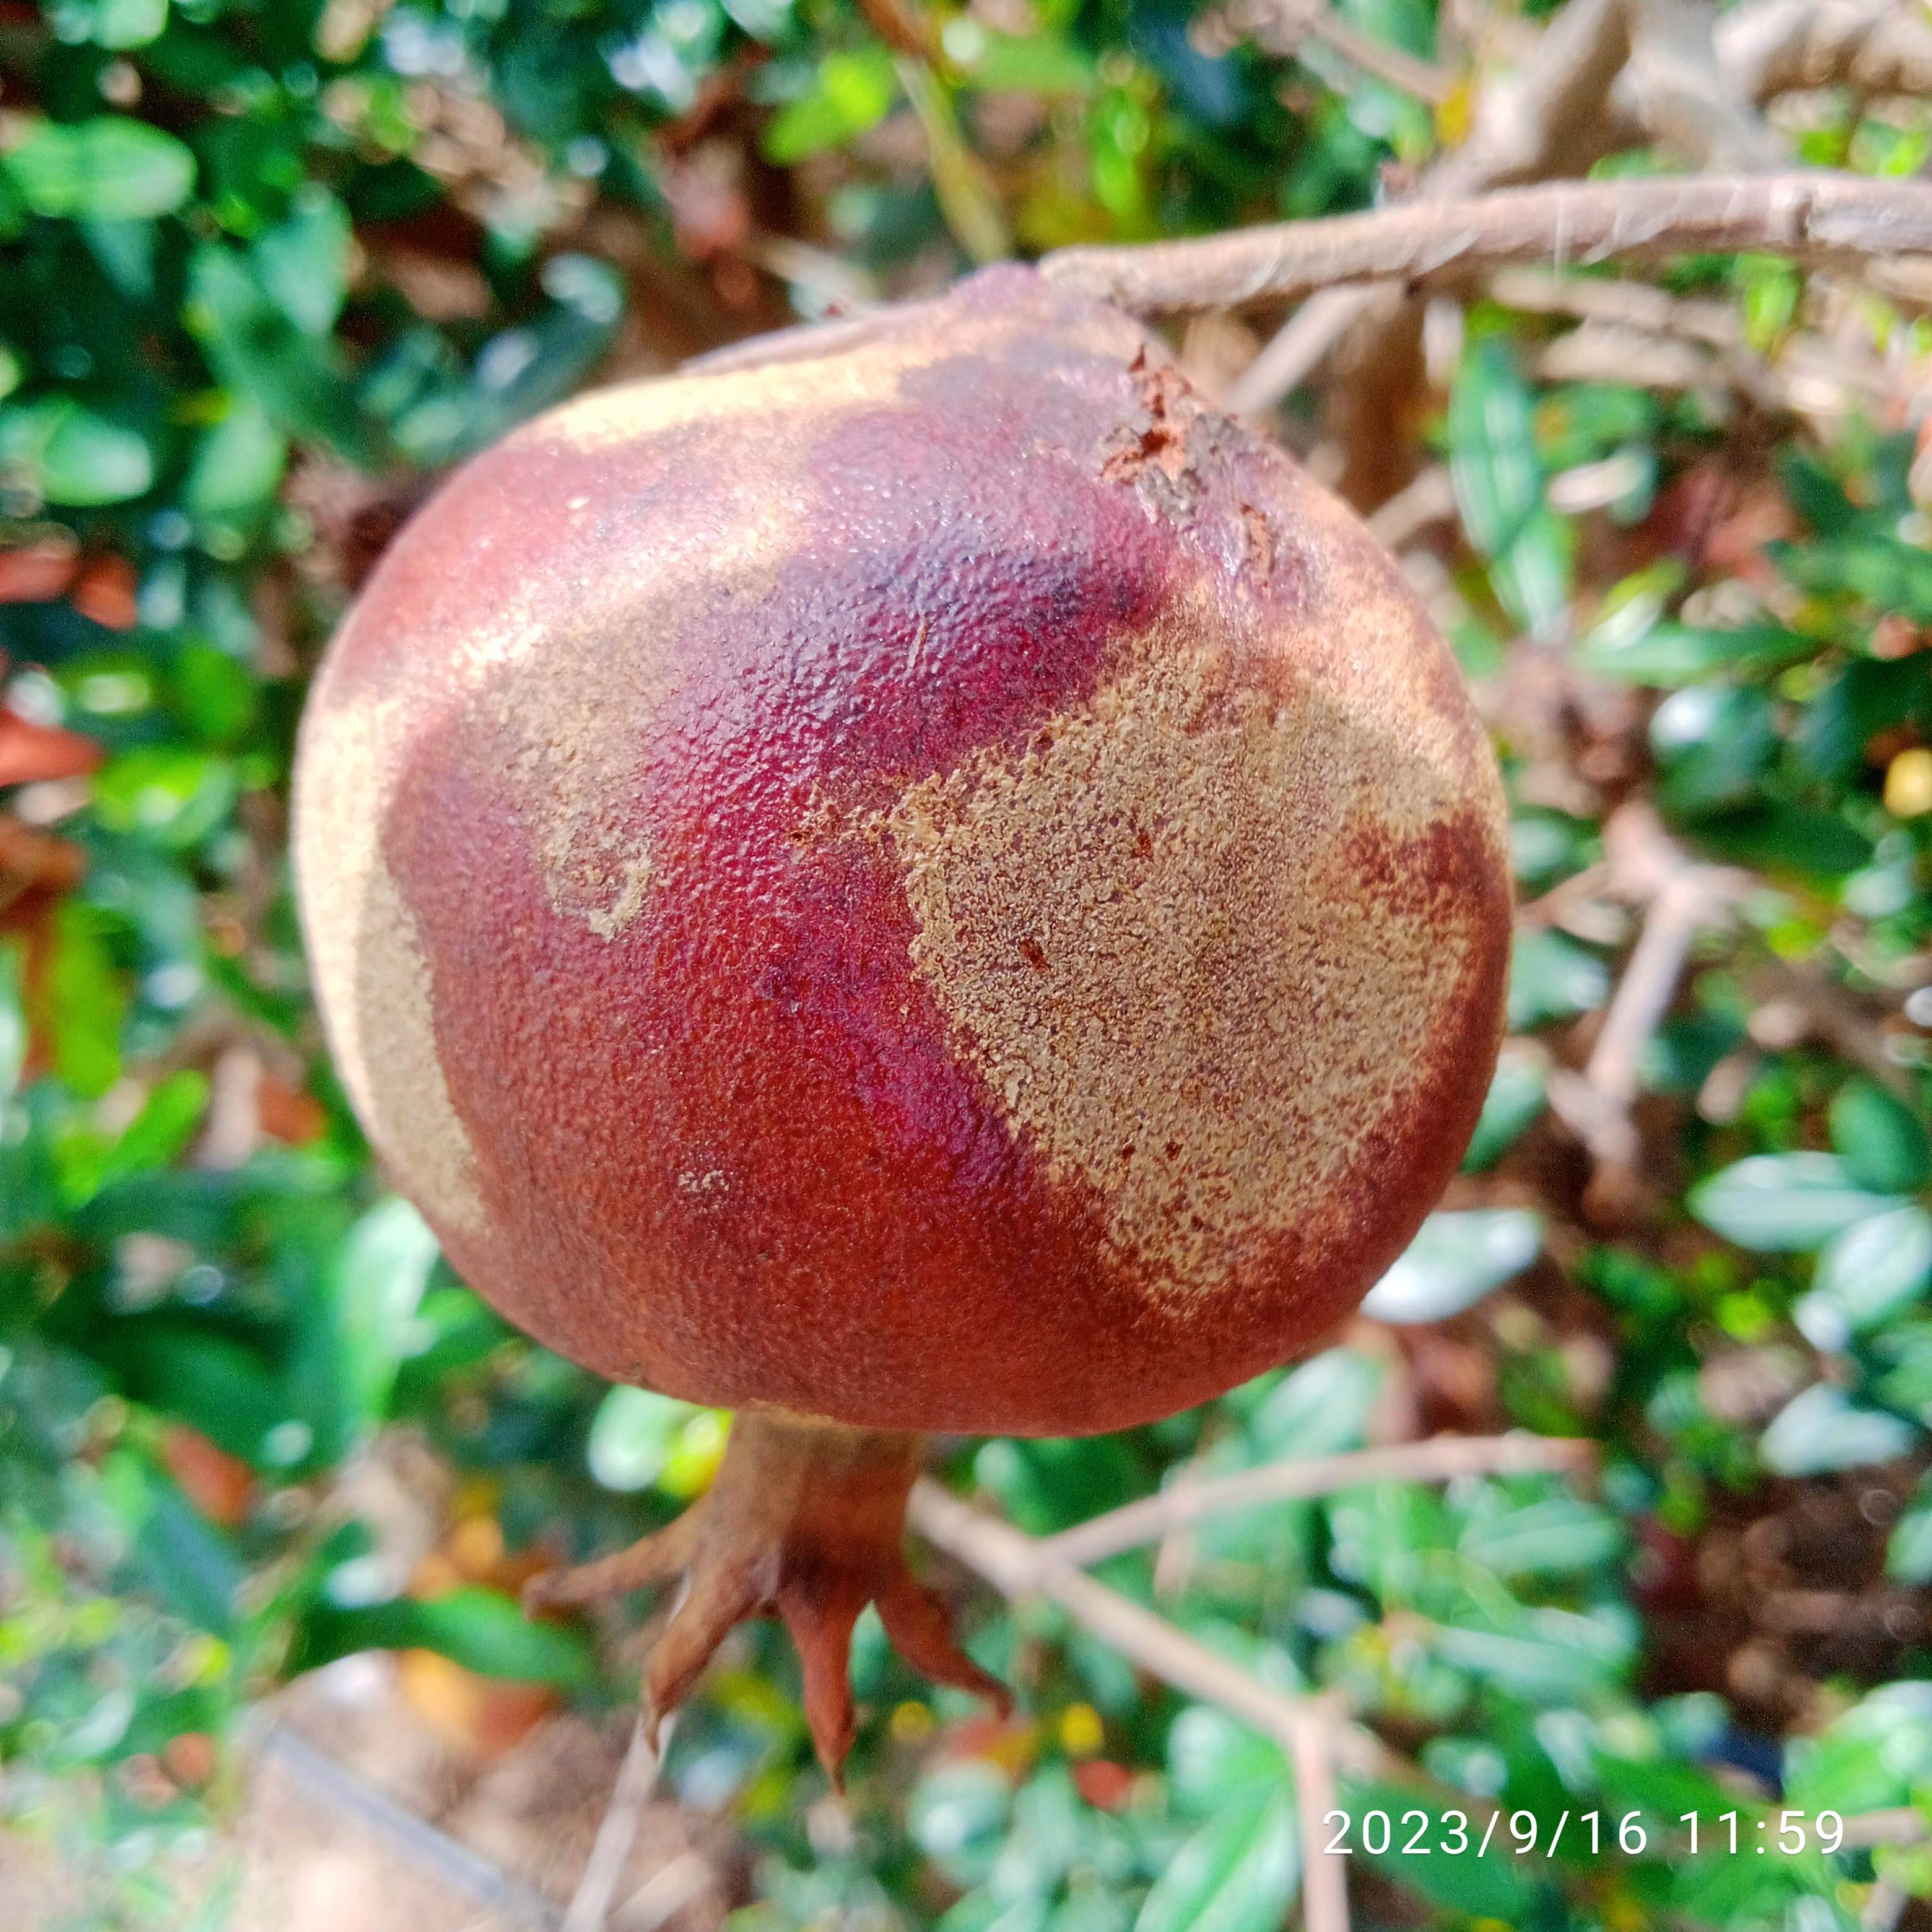
Label: Alternaria